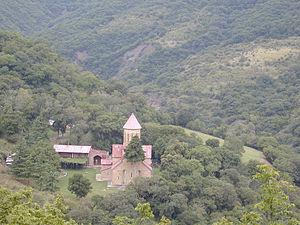
Le monastère de Béthanie, voué à la Nativité de la Vierge Marie, se trouve en Géorgie à 16 km au sud-ouest de Tbilissi. Il est célèbre pour ses fresques représentant les grands personnages de l'histoire de Géorgie. Son nom provient du village biblique de Béthanie, où Jésus fut invité par Marthe et Marie.